Sergei Yesenin

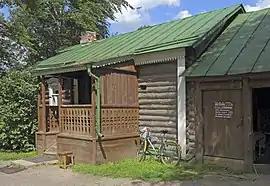
Yesenin's birth house in Konstantinovo

Sergei Yesenin was born in village of Konstantinovo in Ryazan County, Ryazan Governorate of the Russian Empire (now Rybnovsky District, Ryazan Oblast) to a peasant family. His father was Alexander Nikitich Yesenin (1873–1931), his mother's name was Tatyana Fyodorovna Yesenina, née Titova, (1875–1955).